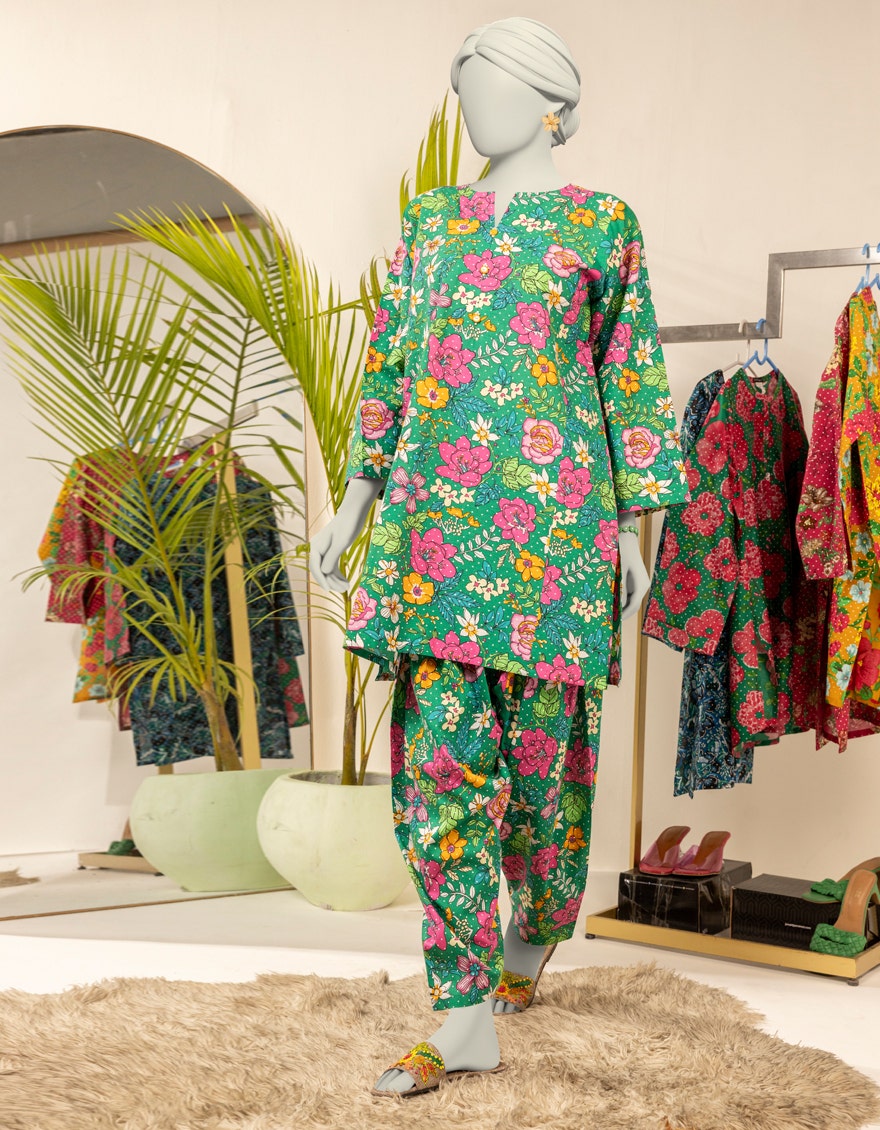
green multi floral tunic pants